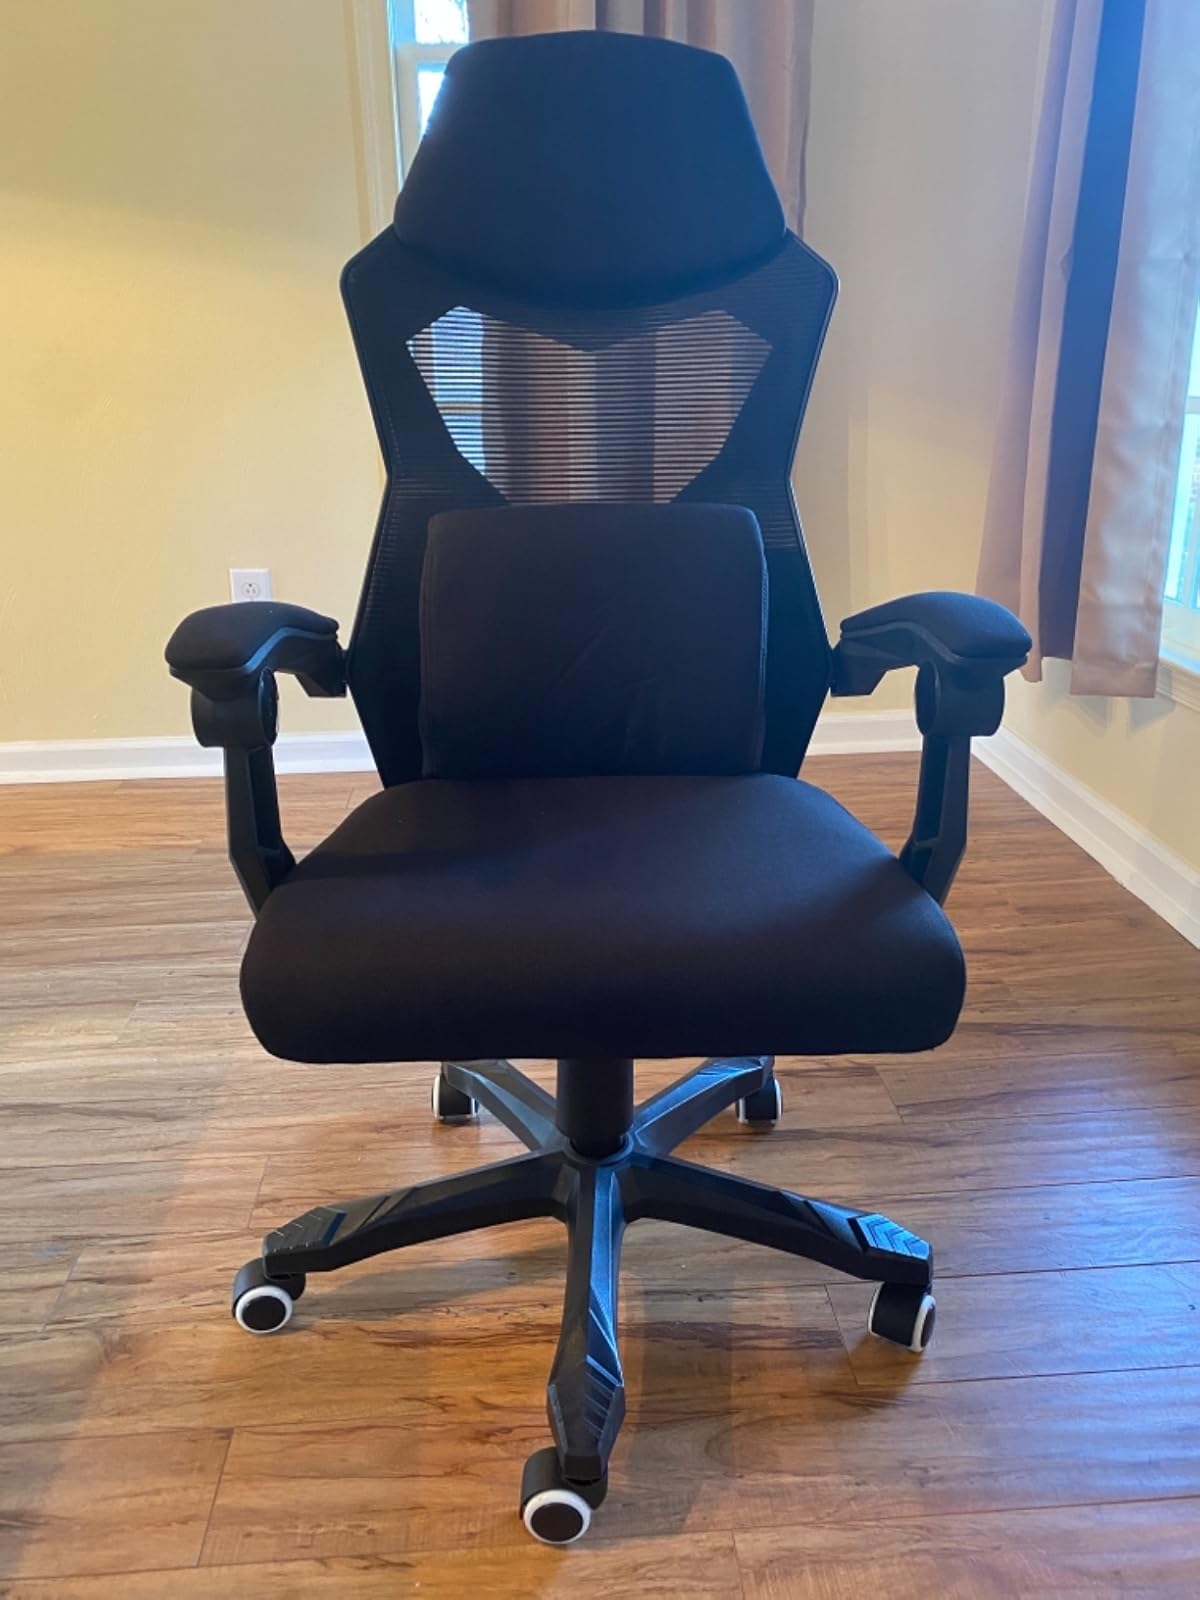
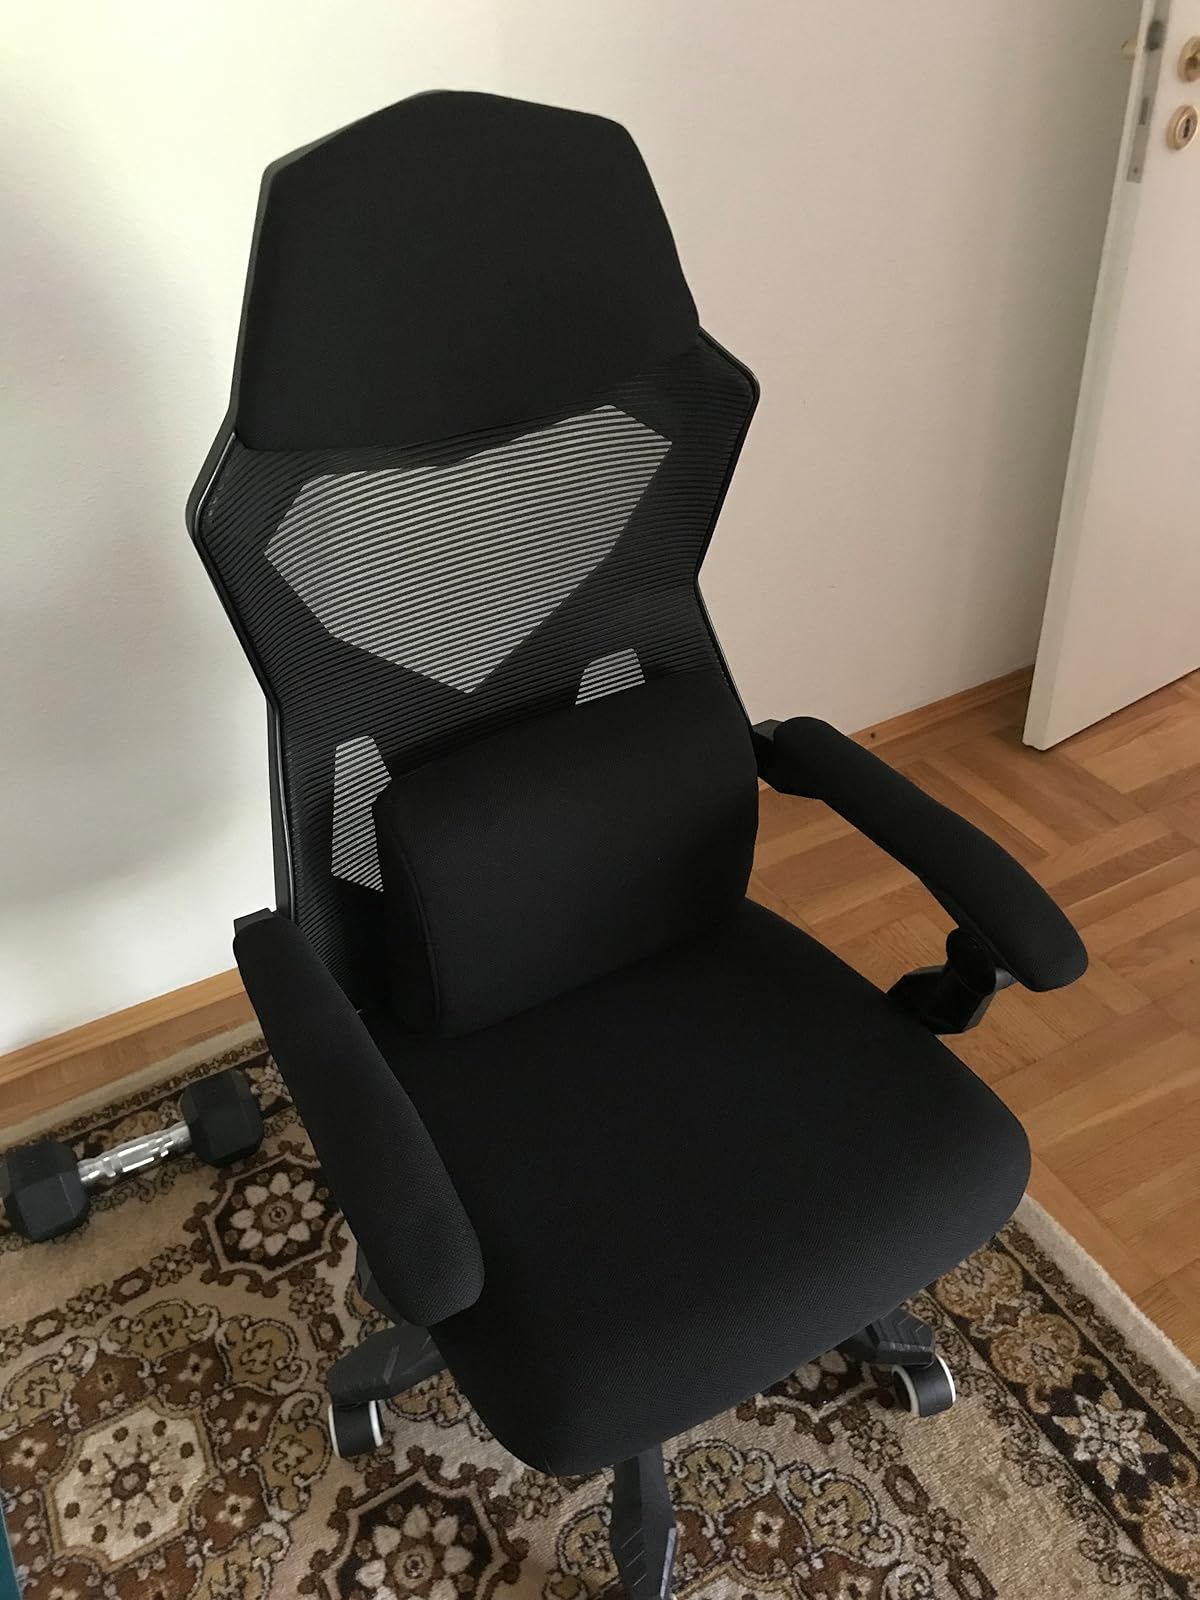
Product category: items_chair
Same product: yes